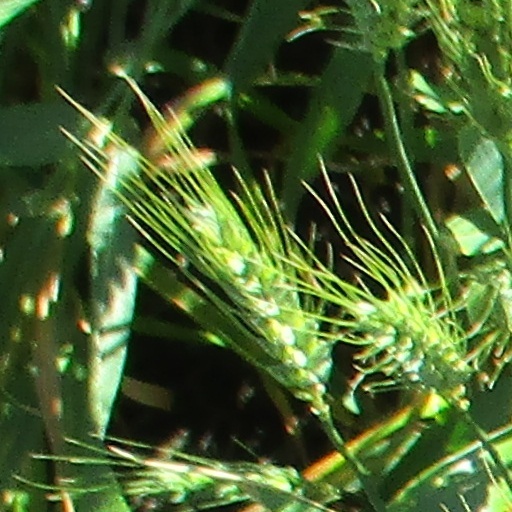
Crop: wheat